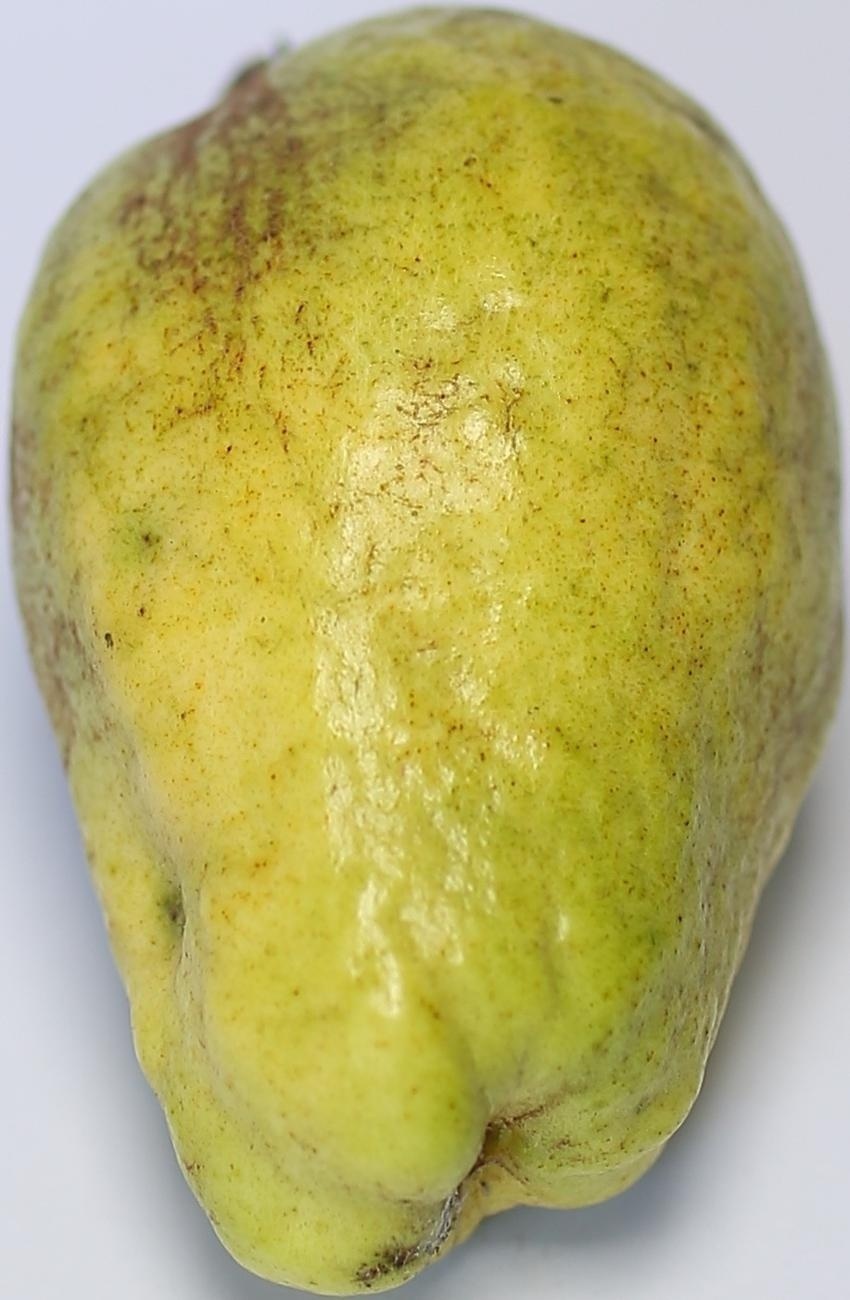
Maturity: mature-green
Variety: thadhrami